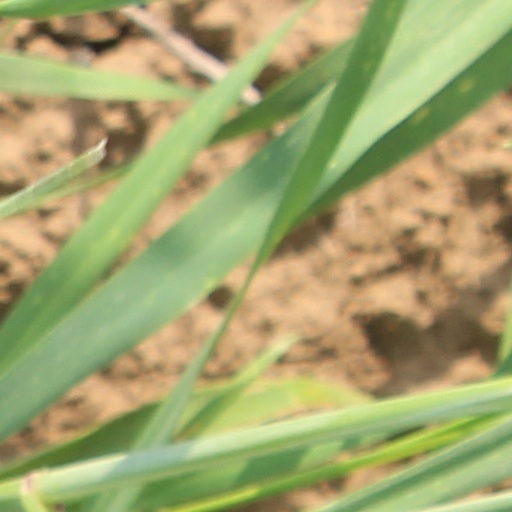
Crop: wheat